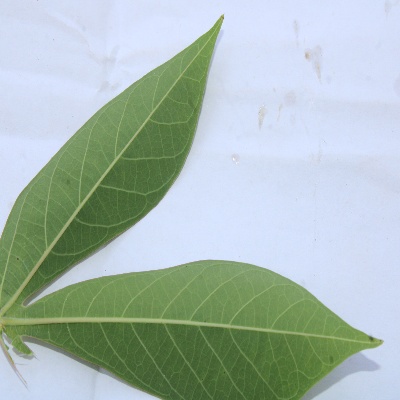
Crop: Cassava
Condition: healthy